John Tanner (captive)

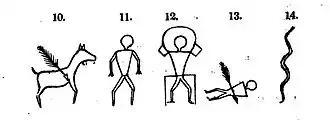
Mnemonic figures for an Indian song, in "Narrative"

In 1827, after a lengthy recovery, he settled with his second wife back on Mackinac Island and worked as an interpreter at a U.S. army outpost. It was here that he met explorer, botanist, and physician Edwin James. James transcribed Tanner's dramatic story of life among the Ojibwe. Published in 1830, "A Narrative of the Captivity and Adventures of John Tanner" was a popular success as well as an important and detailed historical record of the Ojibwe people during a critical period of change. It was later translated into German and French.